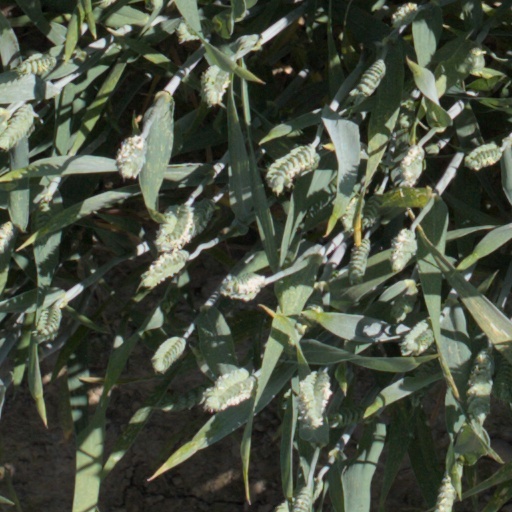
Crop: wheat